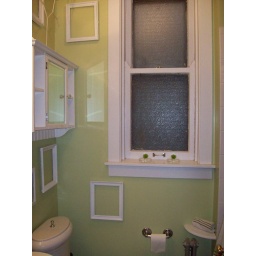
I really like the wall color in this bathroom (although the empty frames are a little odd)